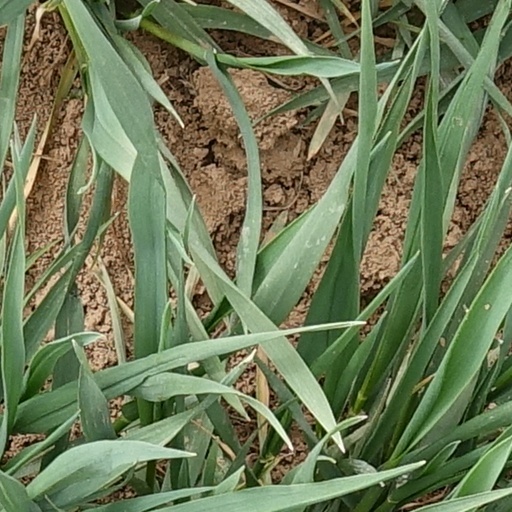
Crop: wheat